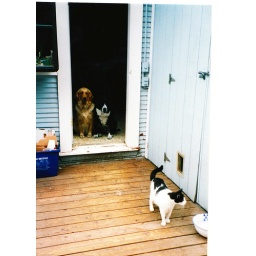
dogs in the kitchen, cat on the deck